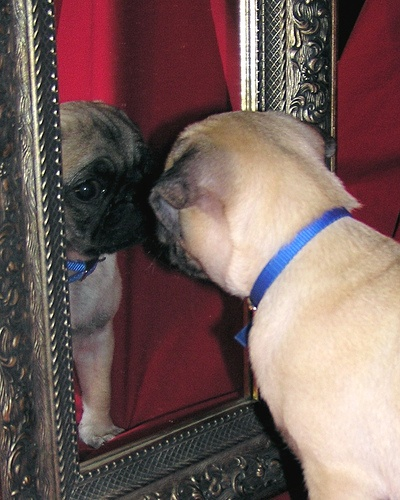
A brown pug dog sitting in front of a bathroom mirror.
a pug looking at its self in a  mirror
A pug dog inspects himself in an elaborate mirror.
A dog is looking at its reflection in a mirror.
A small dog looks at its reflection in a mirror.